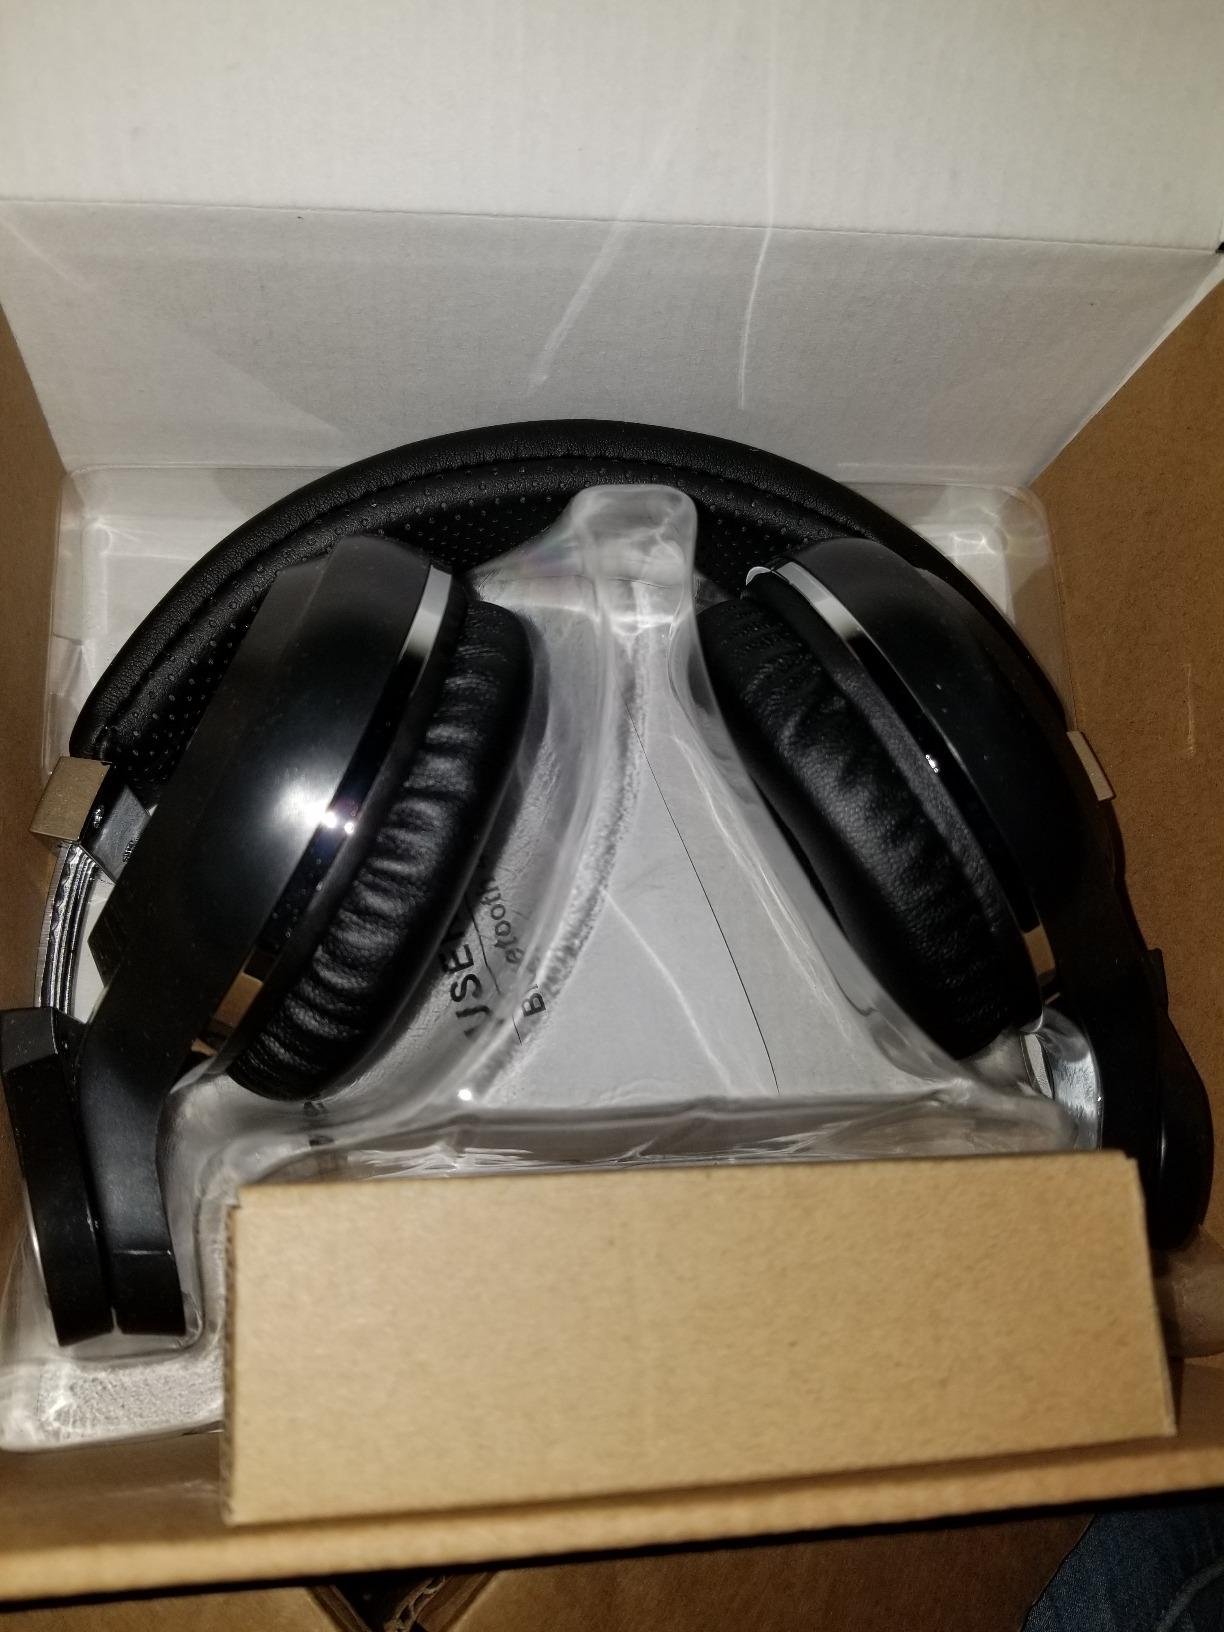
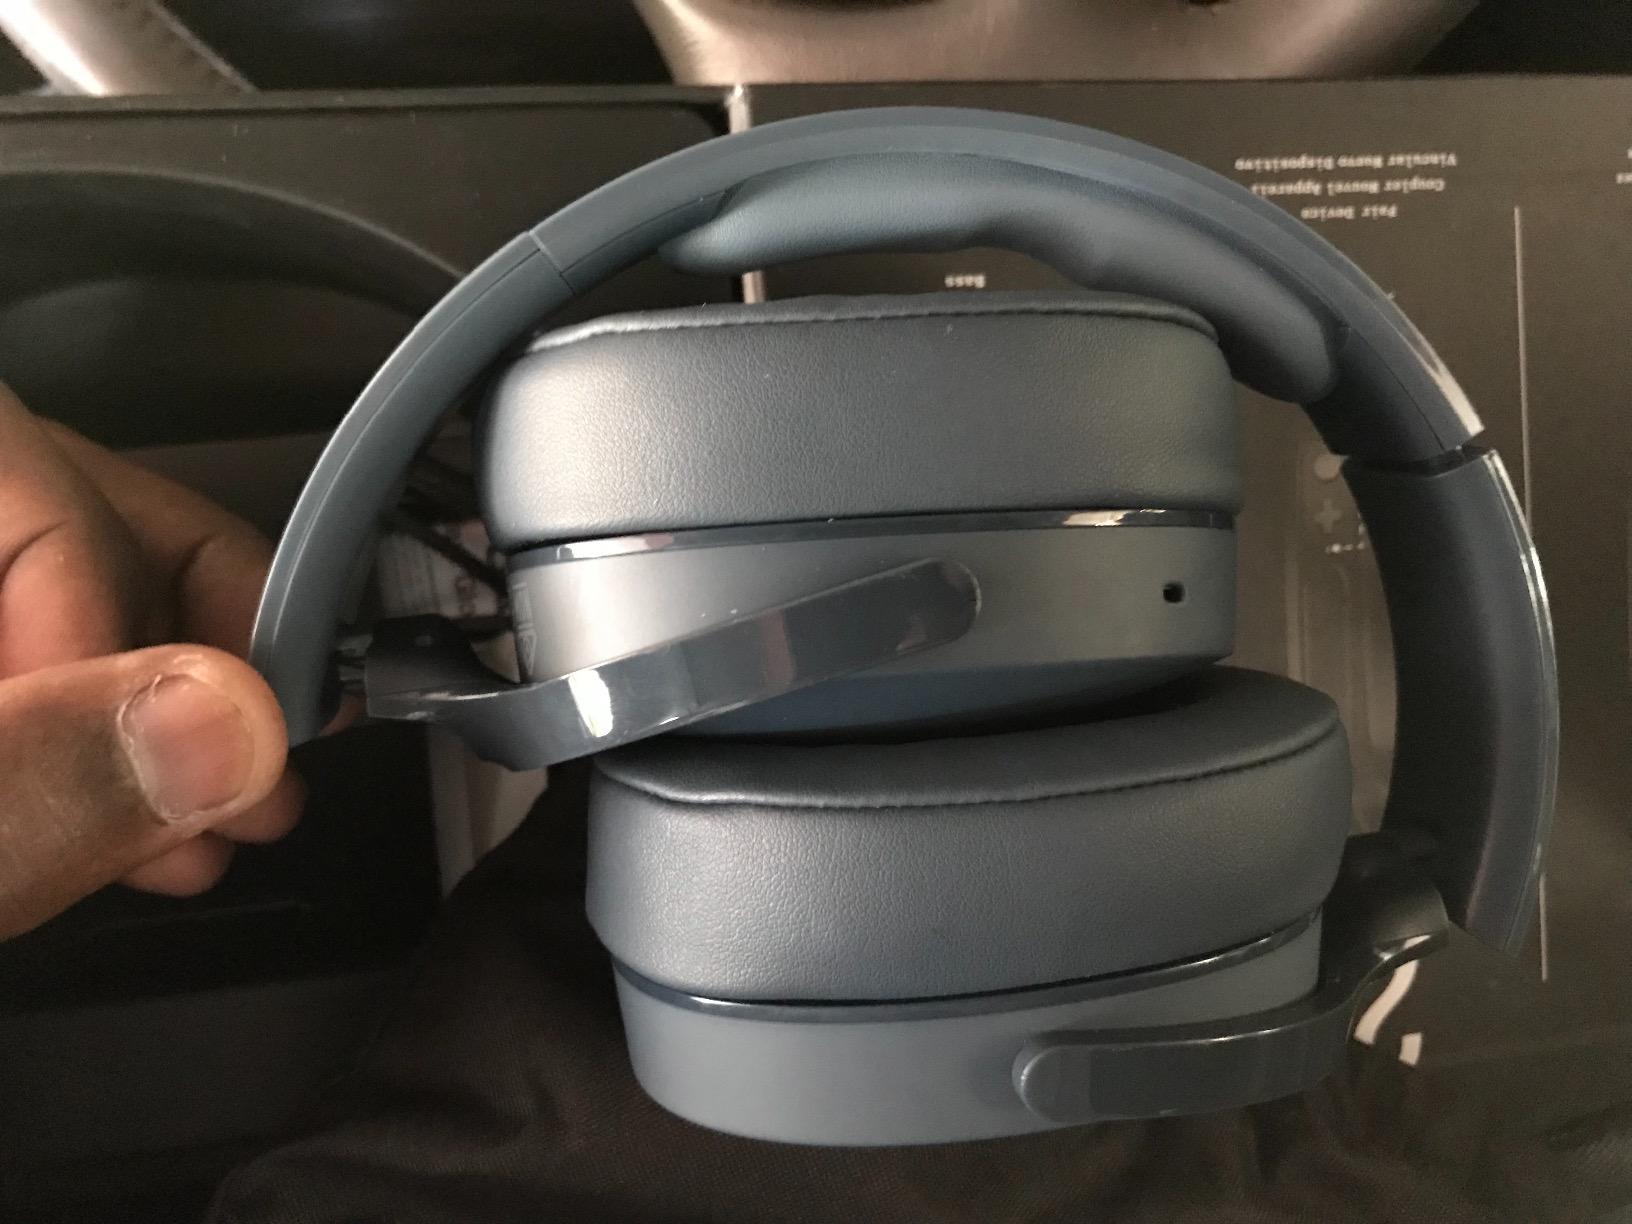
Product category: headphones
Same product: no